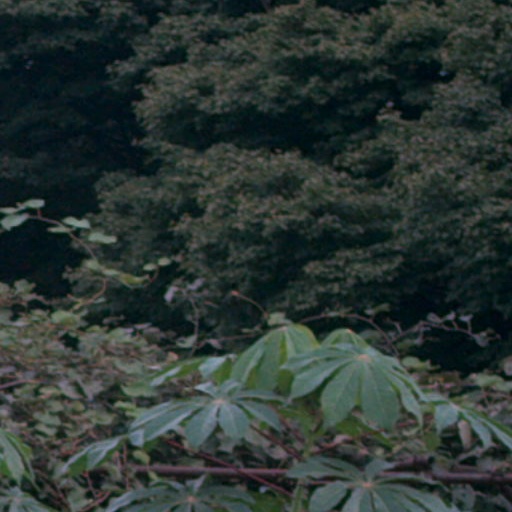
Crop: cassava